List of films and television series featuring Robin Hood

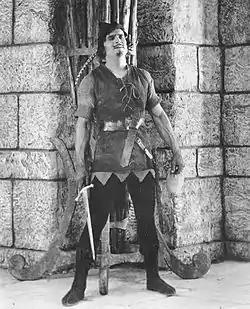
Douglas Fairbanks as Robin Hood in the 1922 film version.

Ivanhoe: A Romance by Walter Scott is a published in three volumes in 1819, proved to be one of the best-known and most influential of Scott's novels, so much so that it influenced popular perceptions of Robin Hood. The following adaptions of the novel feature Robin Hood: